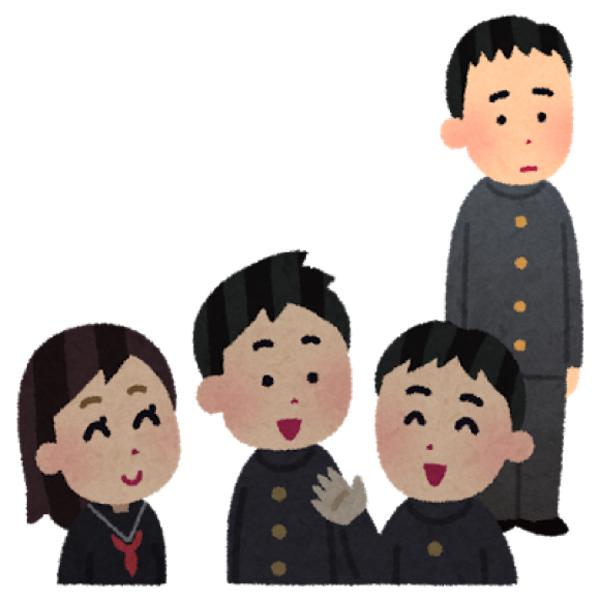
回答: 岩が落ちてきているのでそっとよける